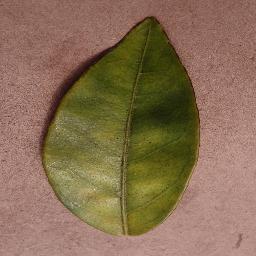
Label: Orange___Haunglongbing_(Citrus_greening)